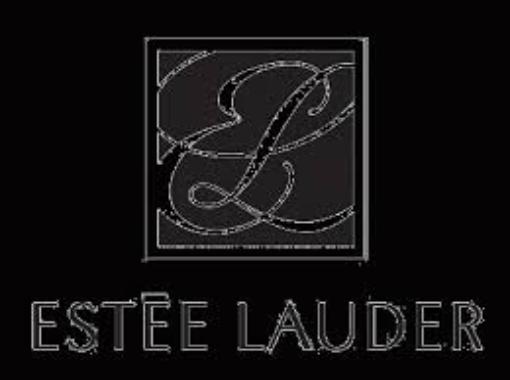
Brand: Estee Lauder
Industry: Necessities